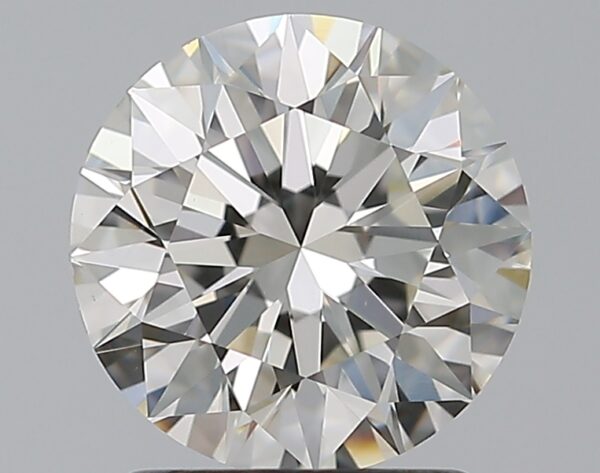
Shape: round
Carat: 1.5
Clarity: VS1
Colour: I
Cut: EX
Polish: EX
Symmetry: EX
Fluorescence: F
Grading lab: GIA
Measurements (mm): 7.25 x 7.29 x 4.58